Torger Nergård

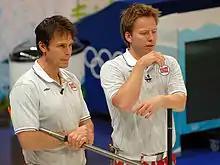
Nergård, right, with Thomas Ulsrud at the 2010 Winter Olympics

Nergård competed as skip during the 2010 World Curling Championship in Cortina d'Ampezzo, Italy, when Thomas Ulsrud had to return home for family reasons. Team Nergård won the silver medal having played some memorable matches, including a 9–8 win against Canada's Team Kevin Koe in the final round-robin game, which placed Norway first in the rankings (10–1), and a 9–7 win against Scotland's Team Warwick Smith in the semi-final. On the strength of Norway's national team during the tournament, Nergård commented that "it wasn't easy coming into the championship without Tom [Ulsrud], but I think we have shown that we can play well. We are a small nation, and there are not many curlers compared to the choice in Canada." At the closing ceremony of the championship, Nergård was honoured by his fellow competitors with the 2010 Colin Campbell Memorial Award, a recognition given to an athlete who "by deed and action in the course of their performance, best exemplified the traditional curling values of skill, honesty, fair play, friendship and sportsmanship."